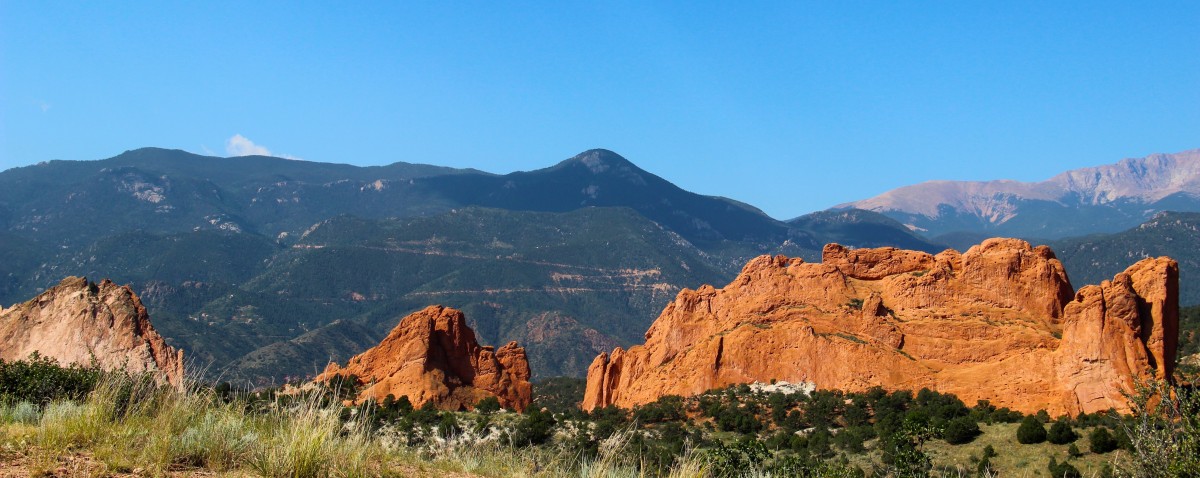
Tags: wilderness, valley, mountain range, formation, canyon, national park, ridge, geology, badlands, plateau, wadi, butte, landform, geographical feature